Shelon

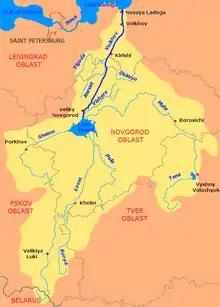
The Volkhov River drainage basin. The Shelon is shown on the map.

The Shelon is a river in the northwest part of European Russia, in Dedovichsky, Porkhovsky, and Dnovsky Districts of Pskov Oblast and Soletsky and Shimsky Districts of Novgorod Oblast. The Shelon is one of the principal tributaries of Lake Ilmen. It has a length of and drains a basin of . The towns of Porkhov and Soltsy, as well as urban-type settlements of Dedovichi and Shimsk, are located on the banks of the Shelon. The principal tributaries of the Shelon are the Sudoma (left), the Belka (right), the Polonka (right), the Uza (left), the Udokha (left), the Sitnya (left), and the Mshaga (left).